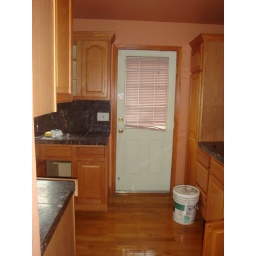
better view of 2nd entrance to house in kitchen